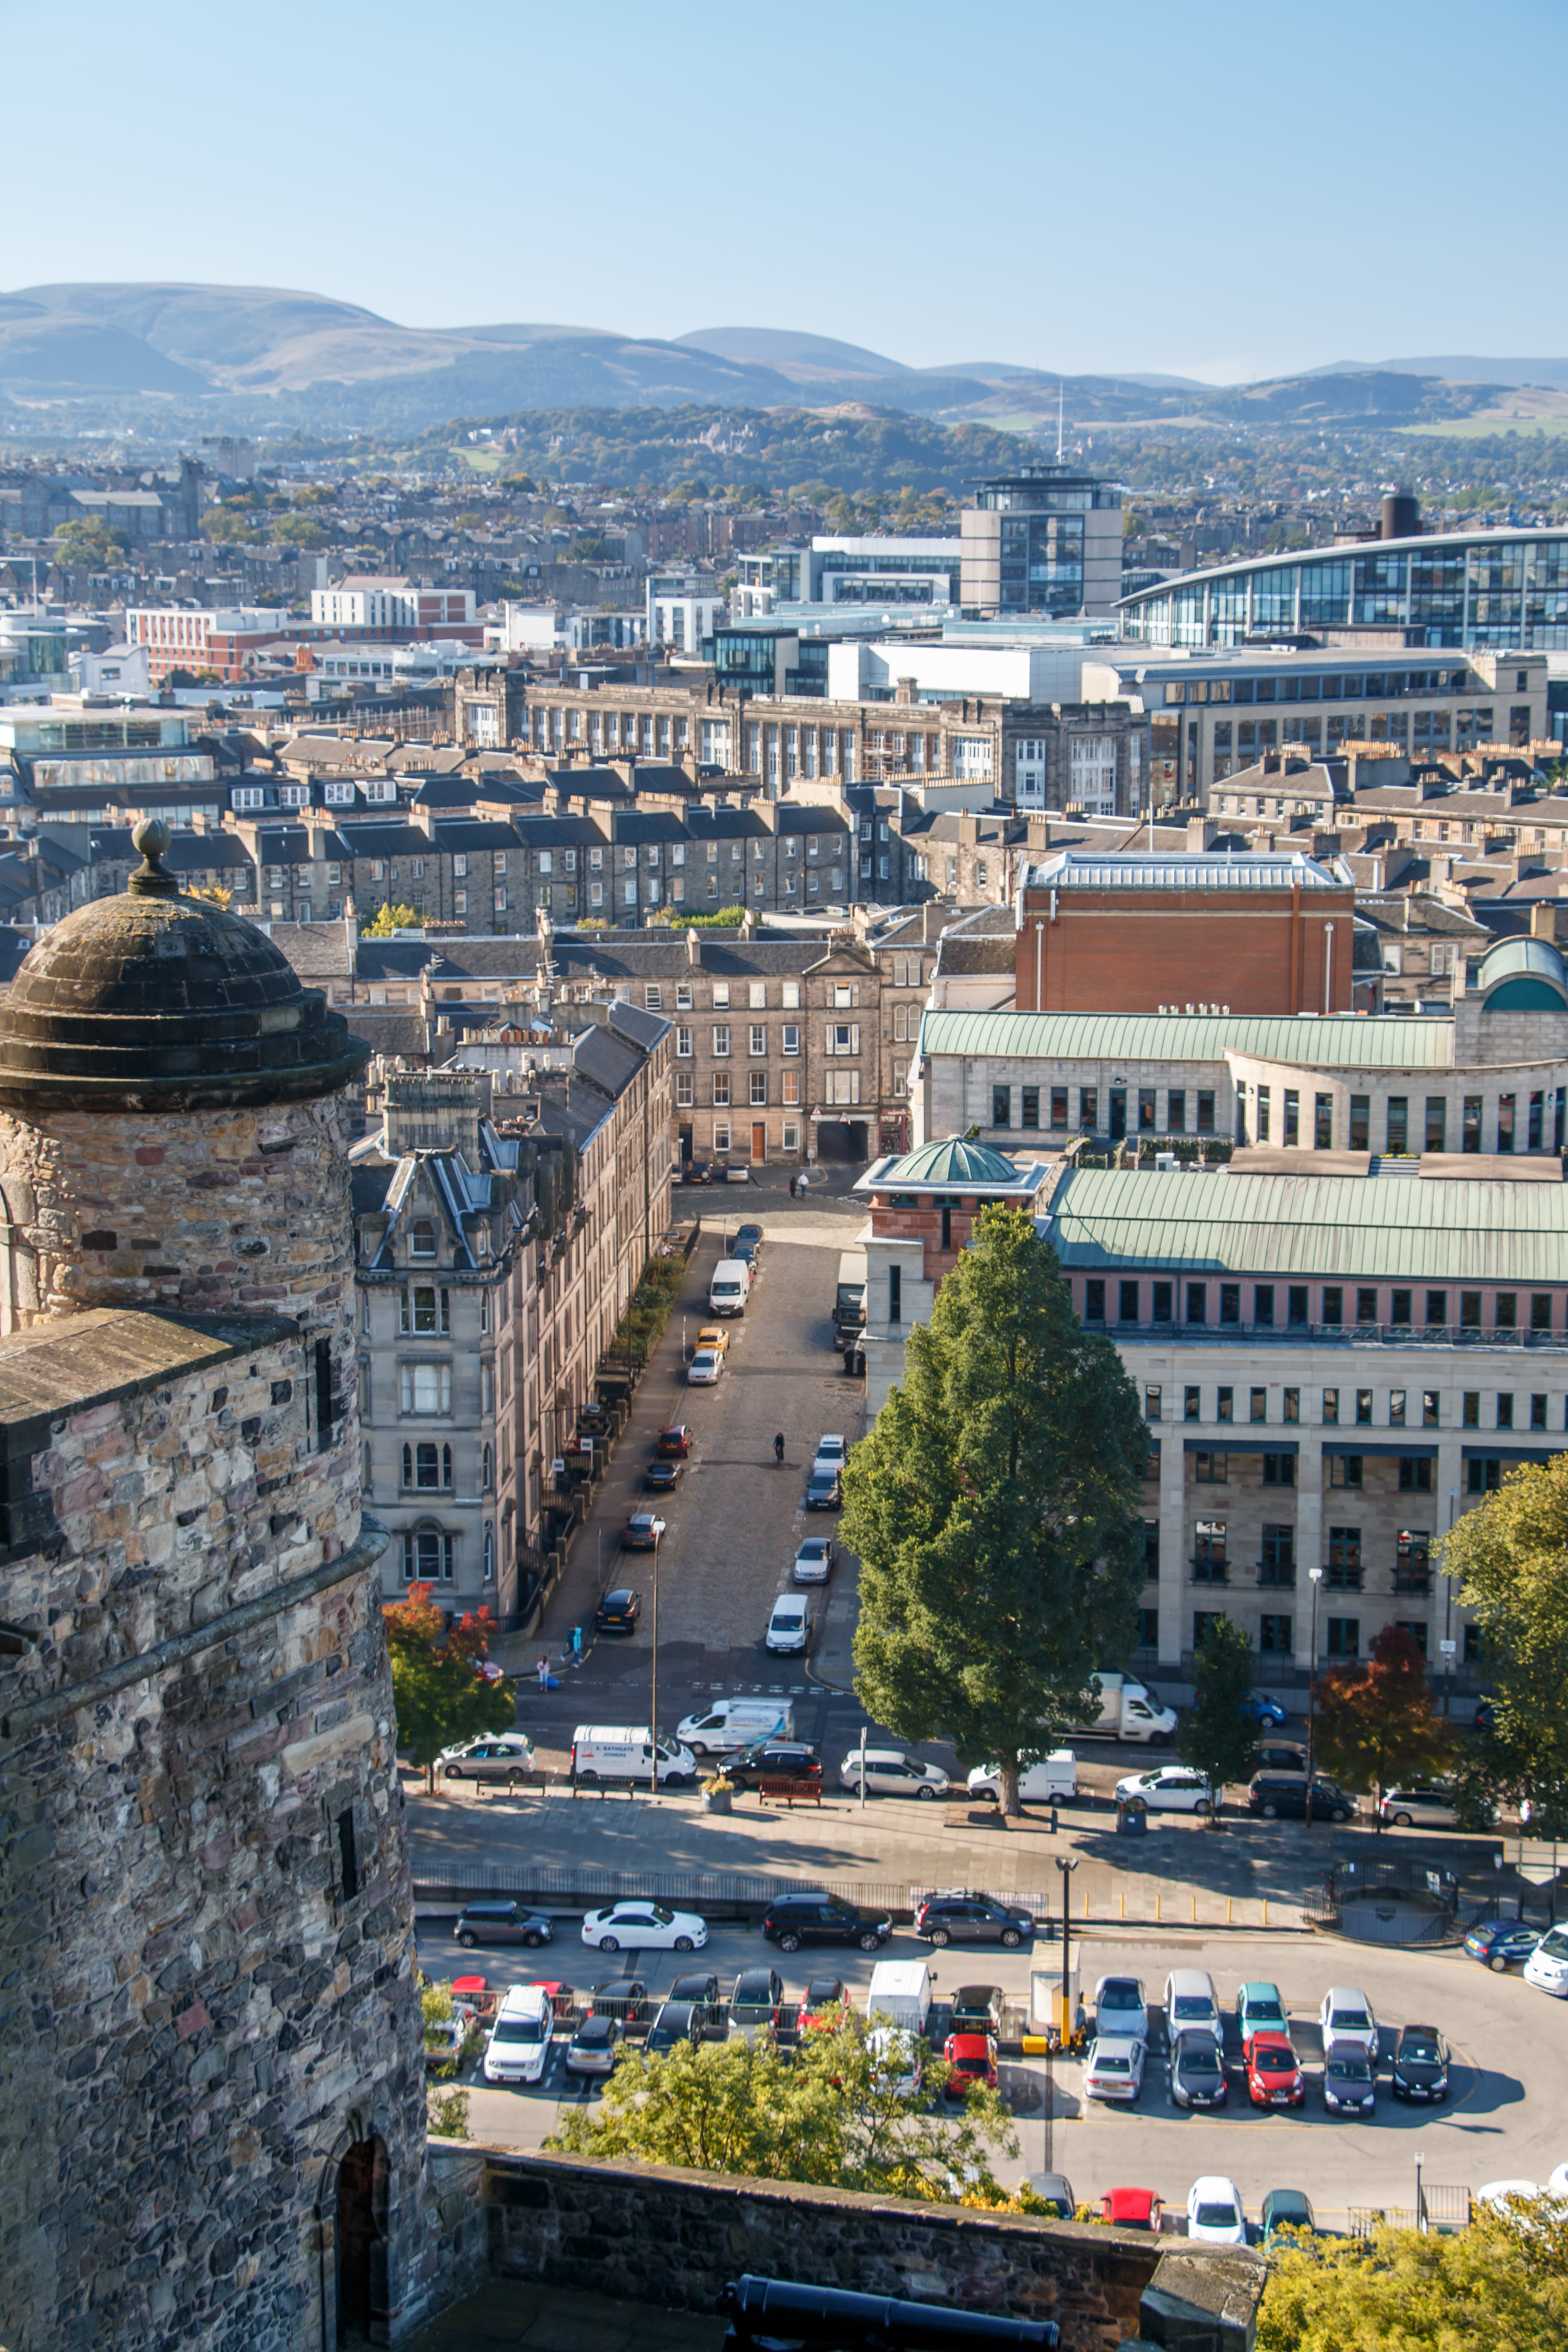
architecture, skyline, town, view, city, skyscraper, cityscape, downtown, tower, landmark, tourism, tower block, scotland, edinburgh, metropolis, neighbourhood, megalopolis, bird's eye view, aerial photography, urban area, residential area, princess street, human settlement, metropolitan area